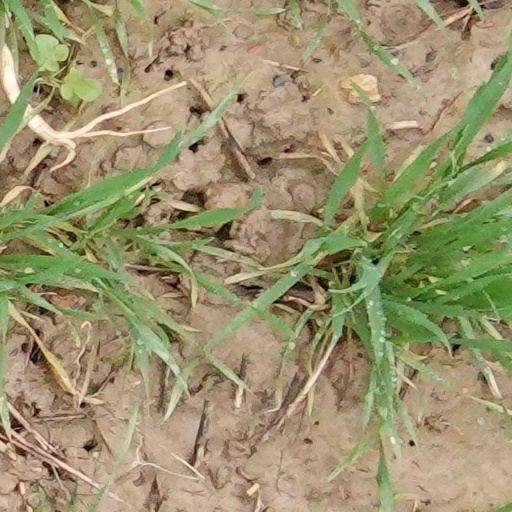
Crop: wheat